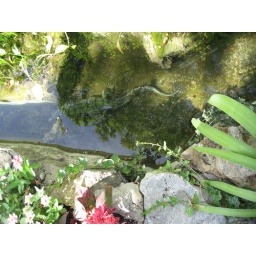
spotted in a pool near the Chinese bridge (map 10)